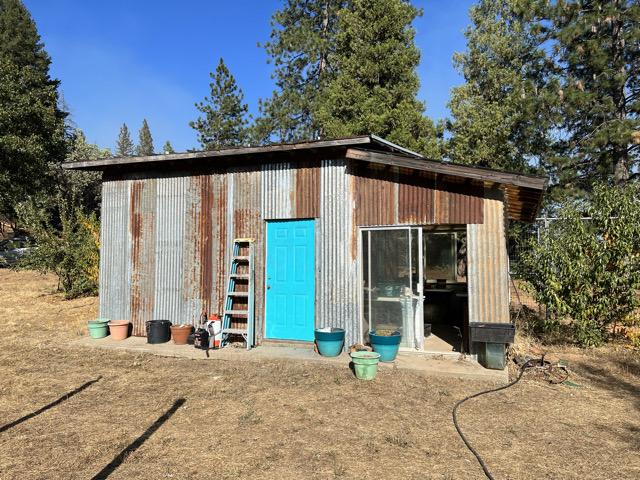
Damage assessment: no_damage